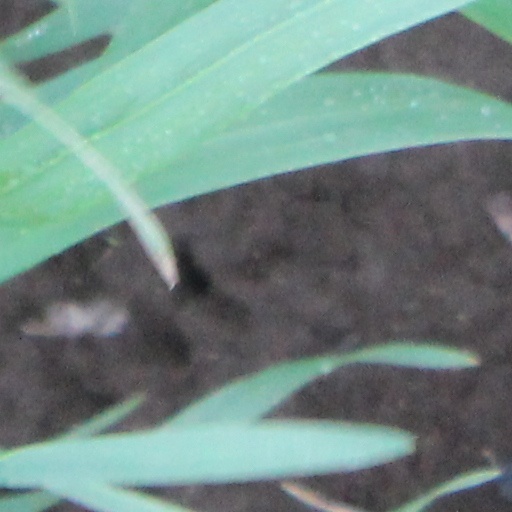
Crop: wheat